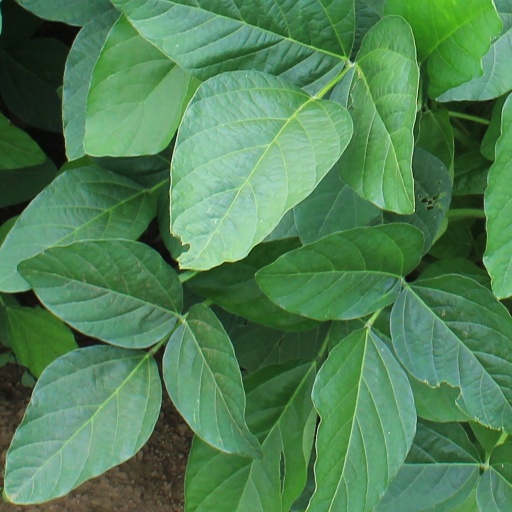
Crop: soybean